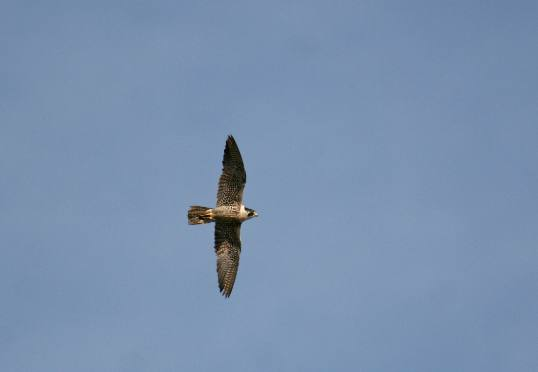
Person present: No